Egypt–Russia relations

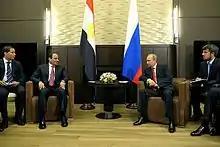
Vladimir Putin held talks in Sochi with President of Egypt Abdel Fattah al-Sisi.

Sisi made his second visit on August 12 at the Black Sea resort of Sochi, and it was his first to a non-Arab or African country since his inauguration as president two months earlier. During the visit, both him and Putin agreed on boosting bilateral cooperation between the two countries. Putin promised to speed up arms sales to Egypt. "We are actively developing our military and technological cooperation," Putin told Sisi. He added that a corresponding protocol was signed in March and that weapons are being delivered to Egypt.